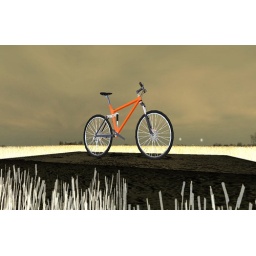
January 2008. AM Radio's mountain bike - a work in progress